Panormou metro station

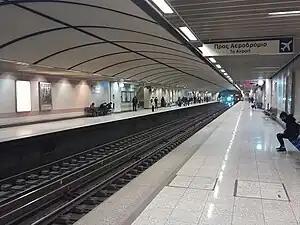
Station platforms

Panormou is an Athens Metro Line 3 station, located at Panormou Ave., near Ambelokipi, Greece. It is also quite close to Kifissias Ave.